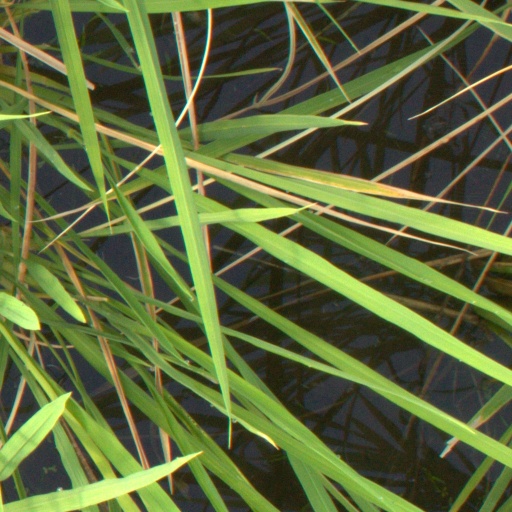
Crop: rice